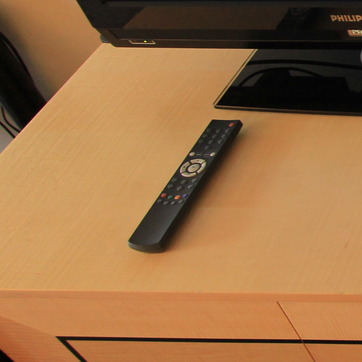
Material: plastic